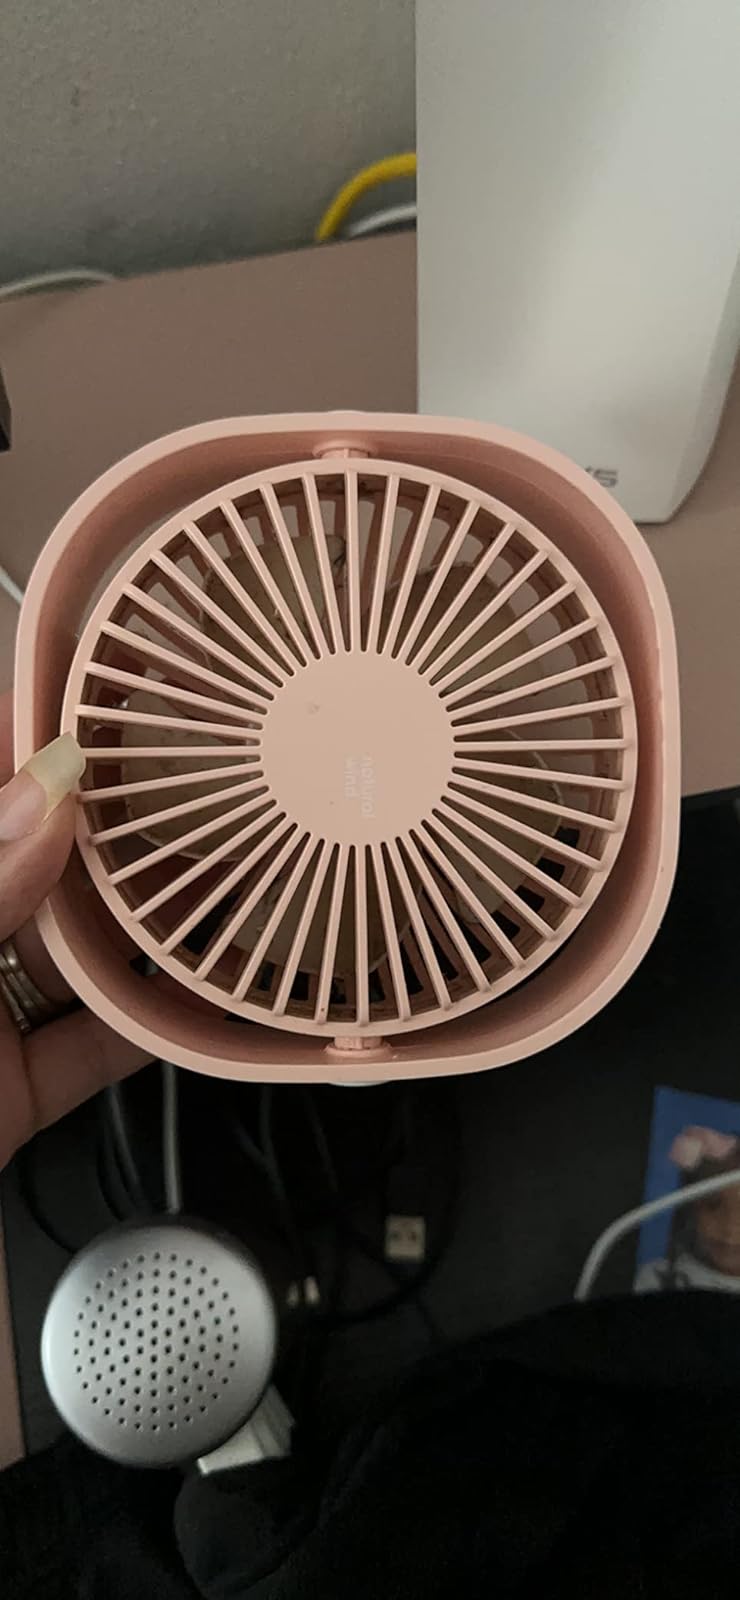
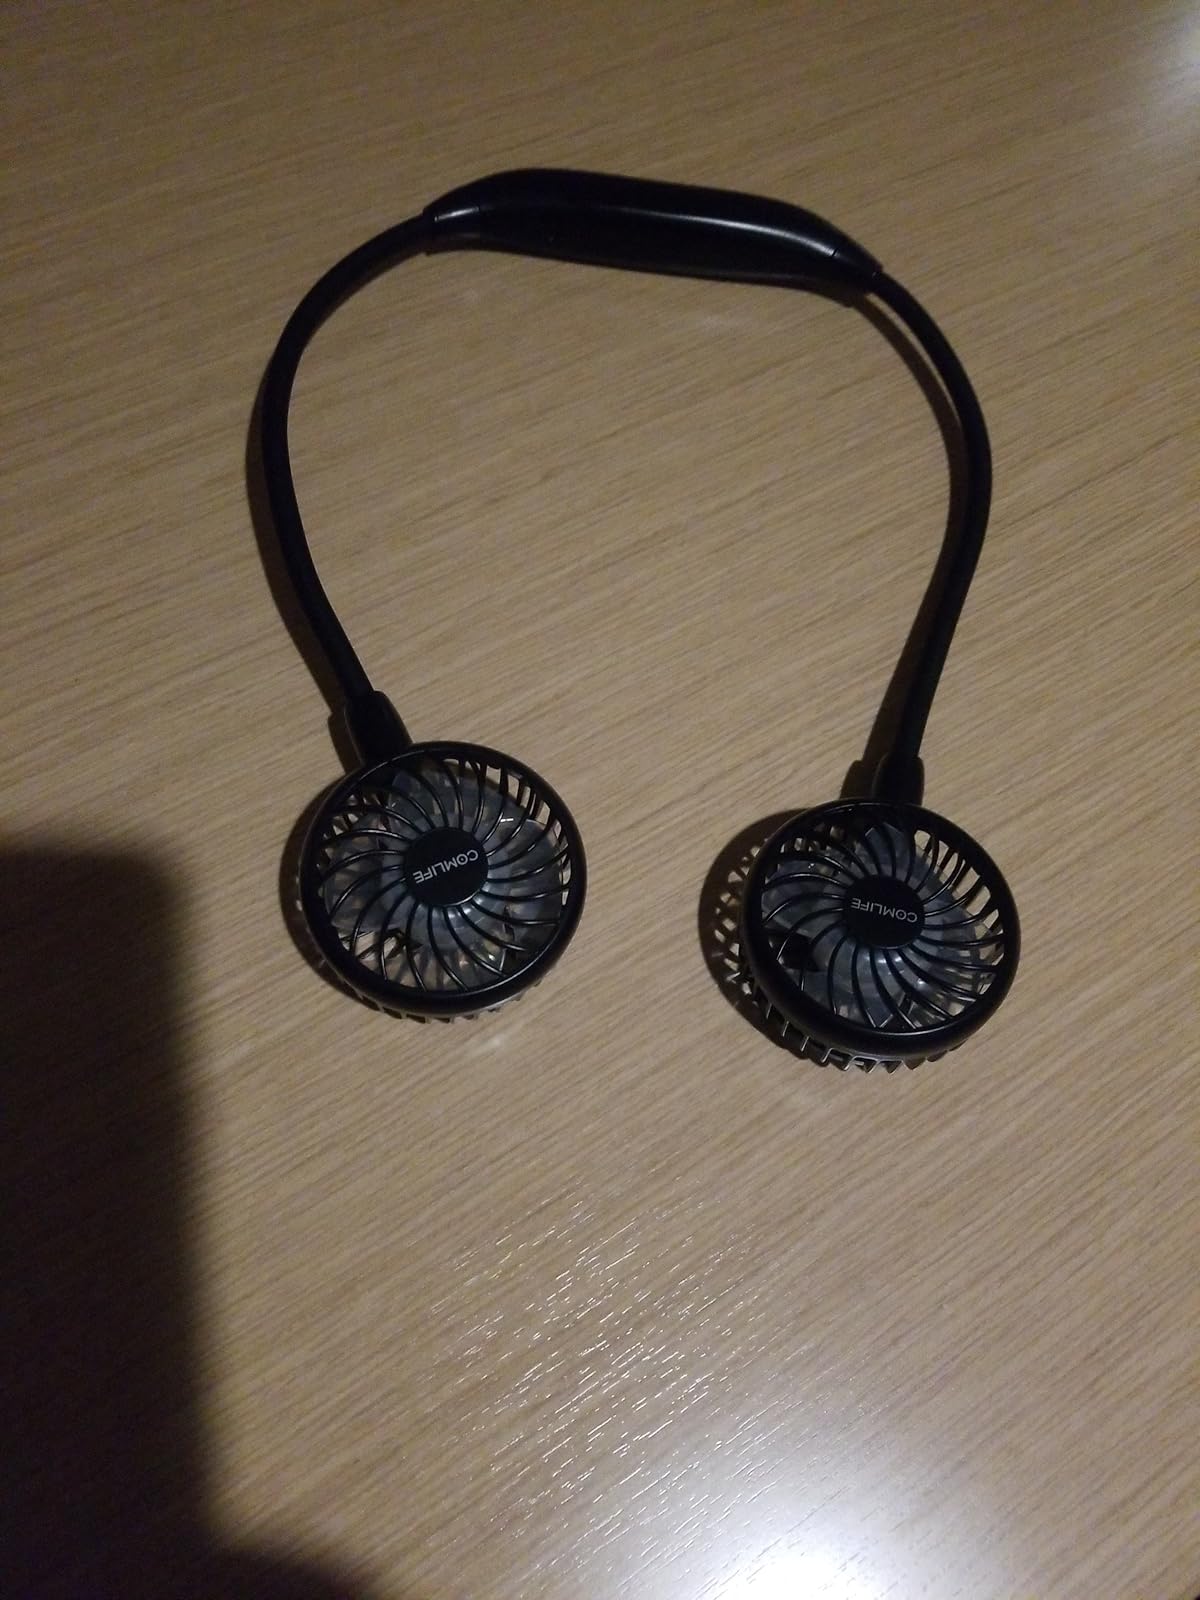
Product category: fan
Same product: no